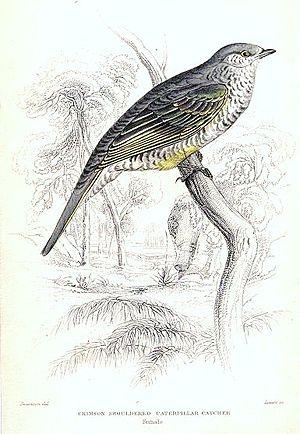
Crimson Shouldered Caterpillar Catcher = Campephaga phoenicea (Échenilleur à épaulettes rouges) - Femelle
Le Carouge à épaulettes est une espèce de passereaux appartenant à la famille des Icteridae.
L’Échenilleur à épaulettes rouges est une espèce d’oiseaux de la famille des Campephagidae.